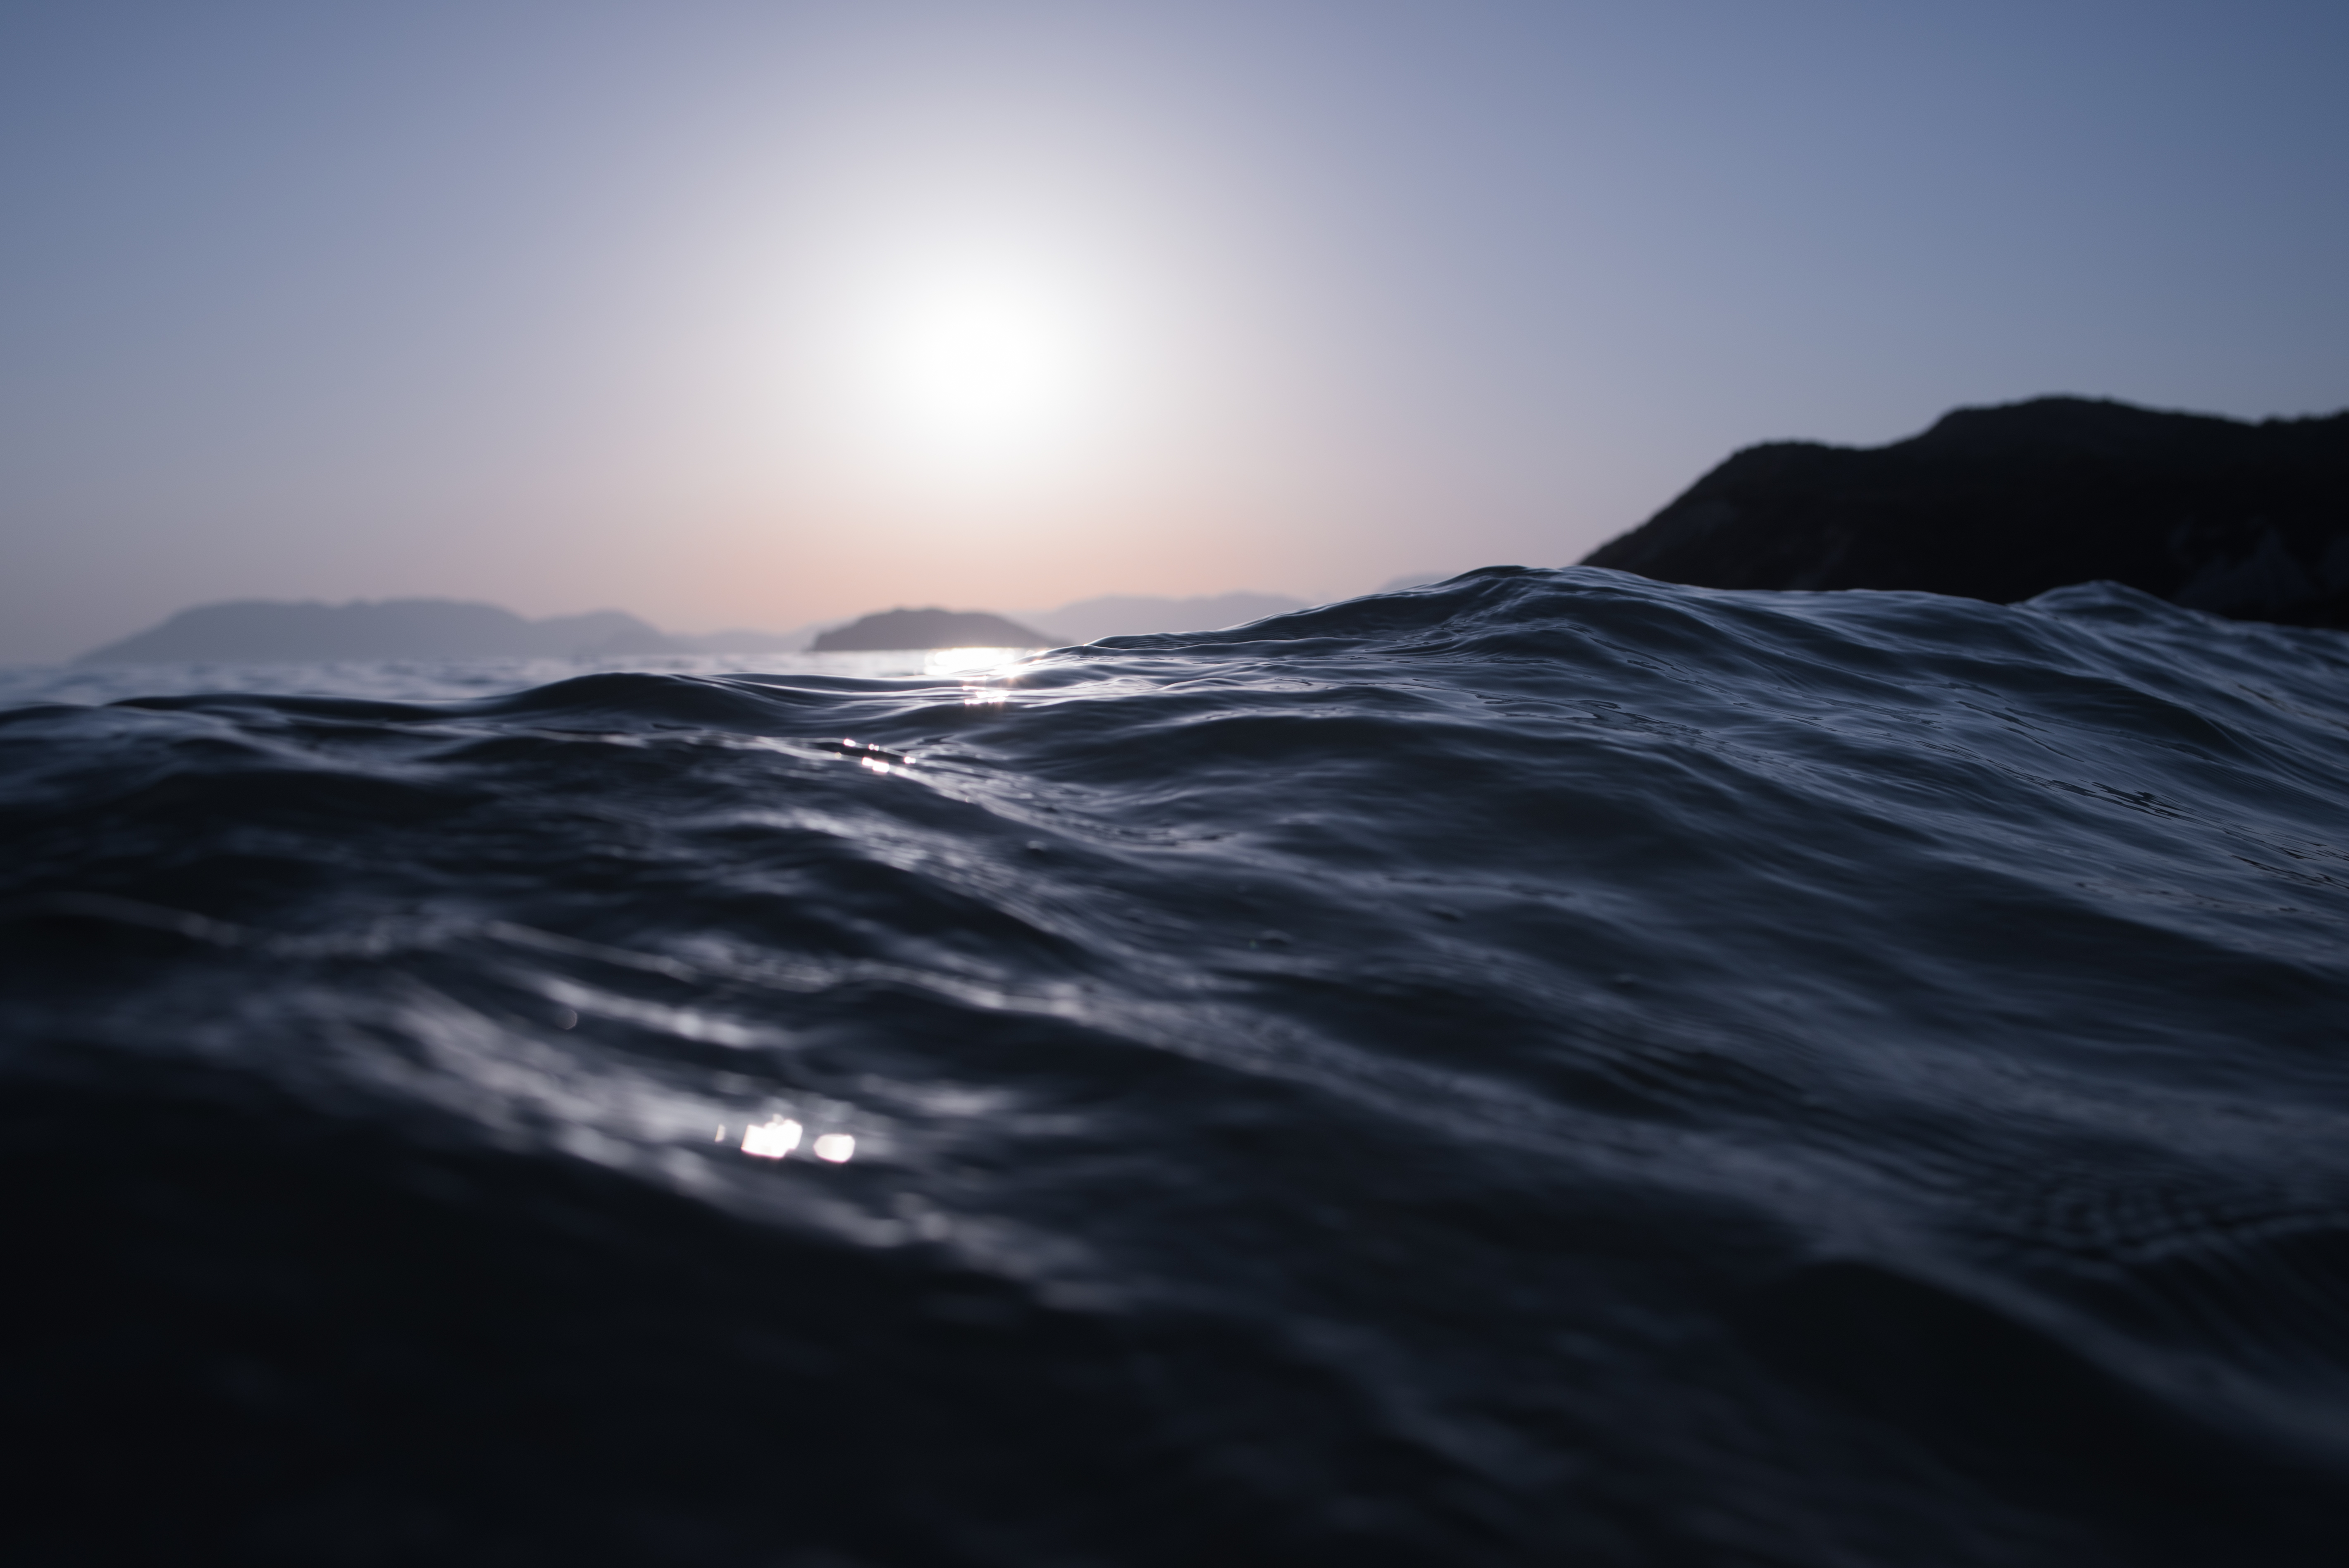
sea, coast, water, ocean, horizon, mountain, sky, sun, sunset, sunlight, wave, arctic, cape, arctic ocean, wind wave